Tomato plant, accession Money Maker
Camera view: vertical (180 deg); turntable rotation: 180 degrees
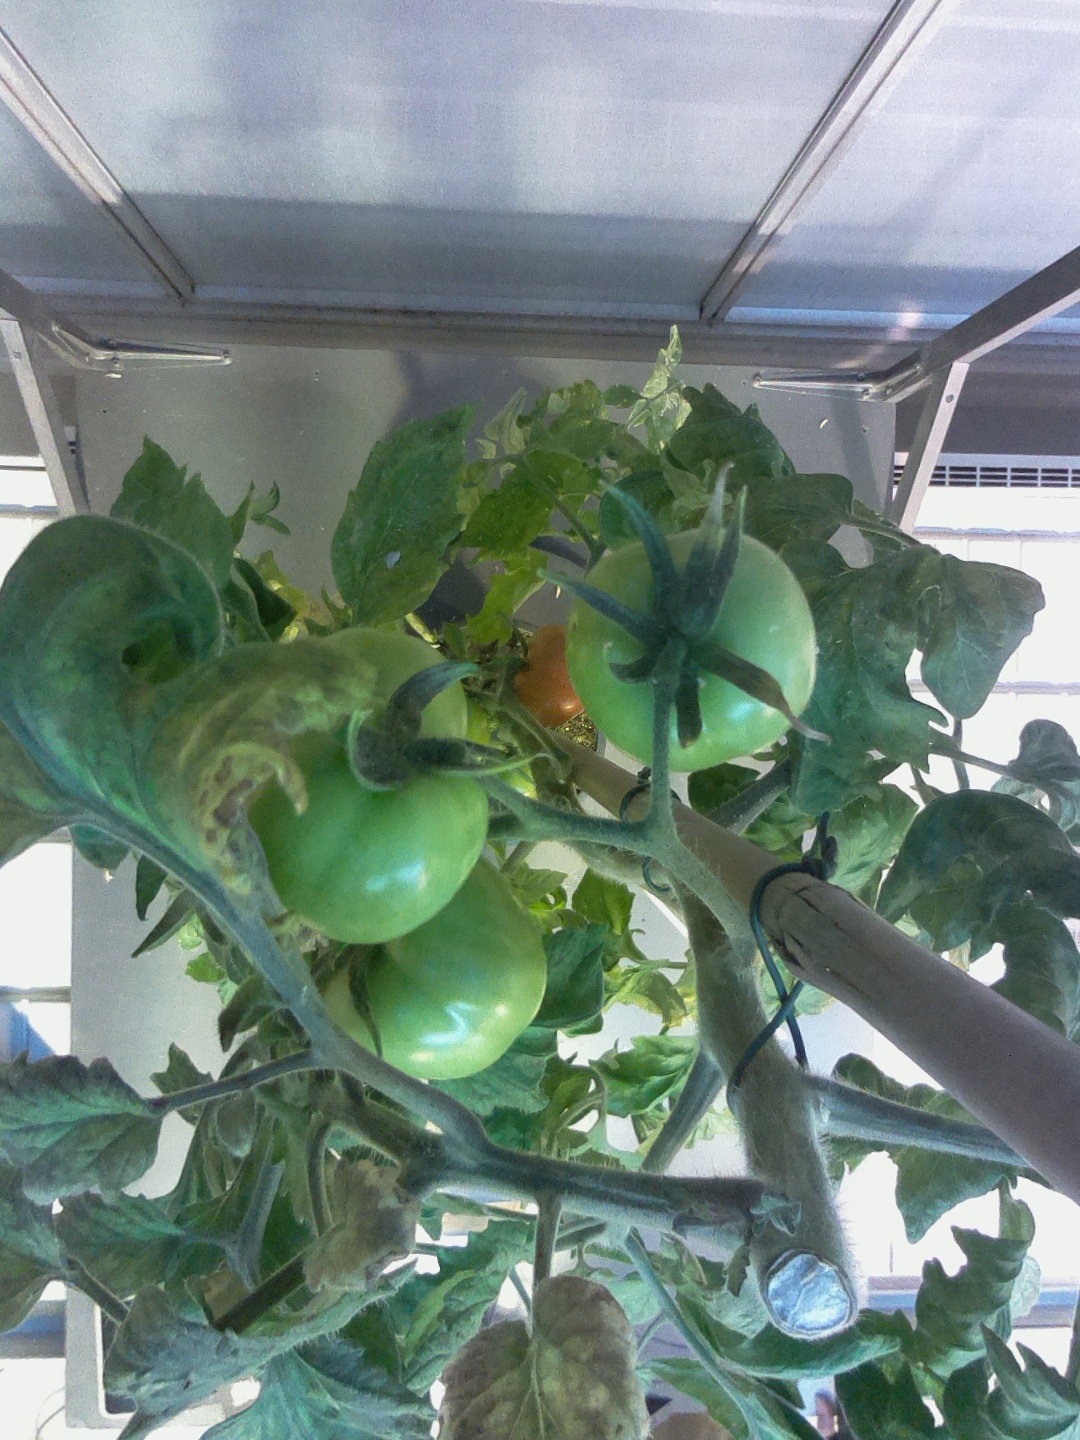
BBCH growth stage 80: fruits start showing typical ripe color (orange -> red)